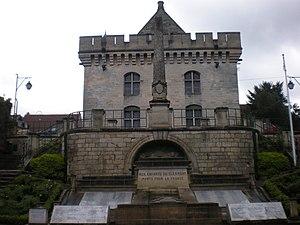
Le monumument aux morts
L'Hôtel de ville de Clermont est situé dans le centre ville de Clermont, dans le département de l'Oise en région Hauts-de-France en France. Construit au XIVᵉ siècle, il fut restauré au XIXᵉ siècle par Paul Selmersheim, disciple de Viollet-le-Duc. Ce bâtiment fait l’objet d’un classement au titre des monuments historiques depuis 1875.
Clermont, dite Clermont-en-Beauvaisis ou encore Clermont-de-l'Oise afin d'éviter toute confusion, est une commune française située dans le département de l'Oise dont elle est une sous-préfecture, en région Hauts-de-France. Ses habitants sont appelés les Clermontois et les Clermontoises.